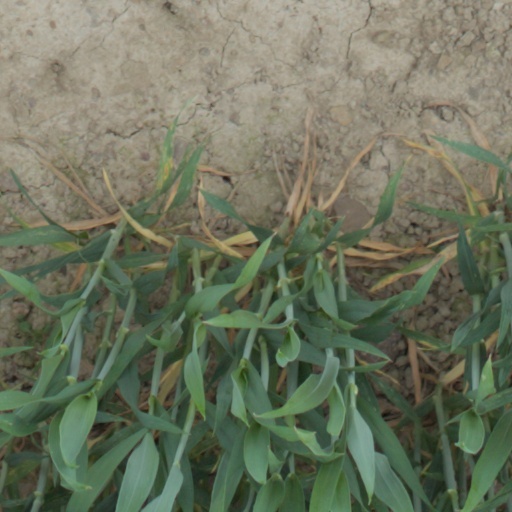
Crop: wheat